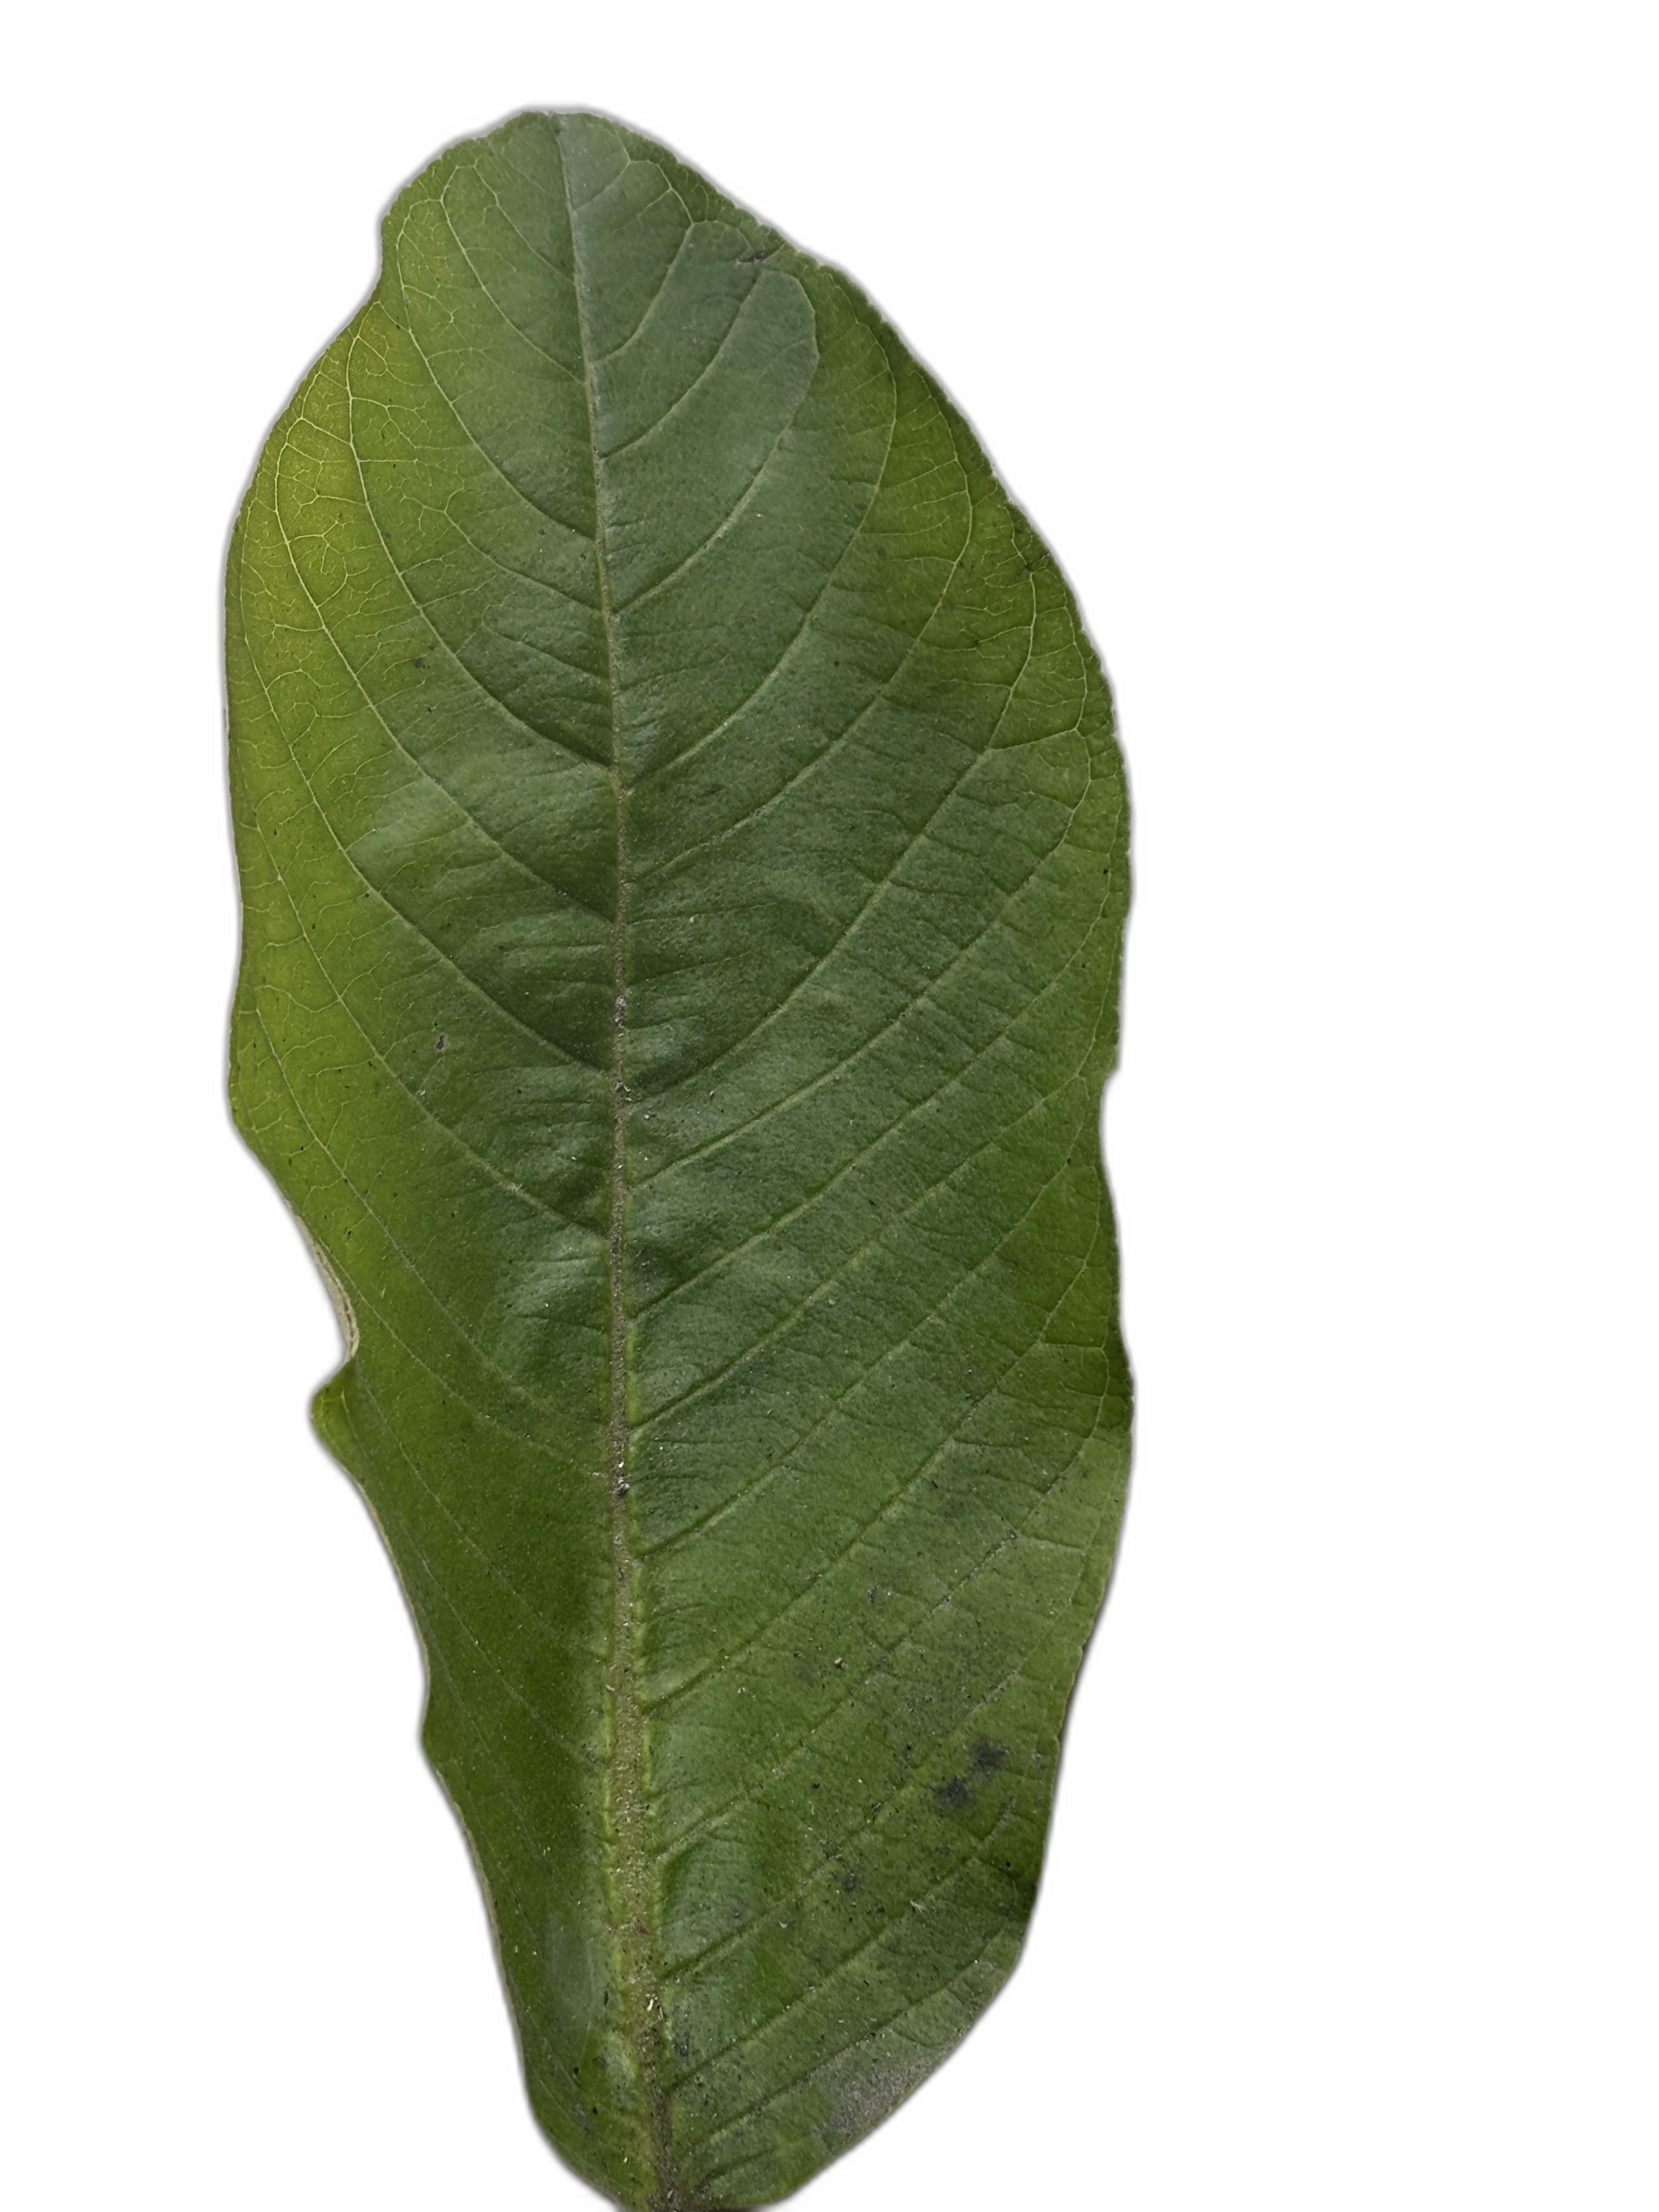
Plant part: leaf
Disease: Healthy